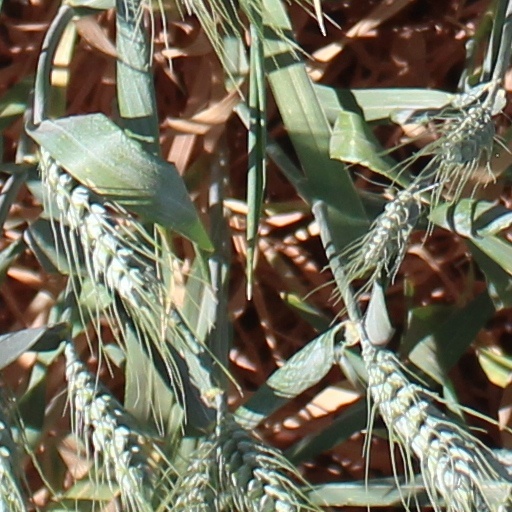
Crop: wheat